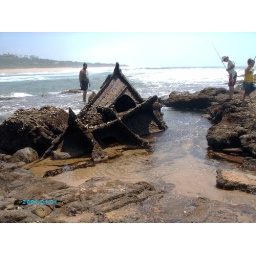
We saw an eel swimming around in that specific rock pool